Samuel Jackson (Royal Navy officer)

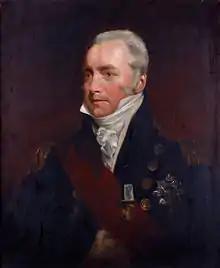

Towards the beginning of 1804 some of the ships left in Calais sailed for Boulogne, staying close to the French coast so as to gain the added protection of the shore batteries there. Jackson and his squadron quickly attacked them as their made their move, driving a number of them ashore before they could reach their goal, however some of the ships succeeded in escaping his attack, in which he lost one man killed and six wounded. By July he was serving in the squadron of Captain Edward Owen, tasked with obstructing the traffic of warships along the coast. On the night of 19 July there was a large storm off Boulogne which imperilled many of the French ships, forcing them to leave their anchors and run for safety. Owen's squadron was situated twenty-four miles off Boulogne at the time and managed to intercept a number of the ships as they moved away from the cover of the French coast. When the force attacked there were forty-five brigs and forty-three luggers left off Boulogne, and after a night of attacking and chasing what vessels they could find, there were only nineteen brigs and eight luggers remaining in the morning. While the darkness and sea conditions made it impossible to gauge how many French ships had escaped, been destroyed by the British or been blown ashore independently by the storm, it was seen as a great success and Jackson was praised for his part in the attack.